Dedham High School

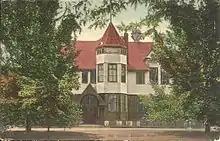
A postcard of the building that housed Dedham High School in Dedham, Massachusetts from 1886 to 1915 on Bryant Street

After moving from Masonic Hall, the classes were held at the Town House for one year until, in 1855, a new school was built on Highland Street and dedicated on December 10. A new school was built on Bryant Street in 1887, and students moved in on October 3. That building was 80' long and 77' wide. After 1915, when the high school moved to Whiting Avenue, the building housed the Ames Junior High School, and today it is the site of the Public Safety Building.